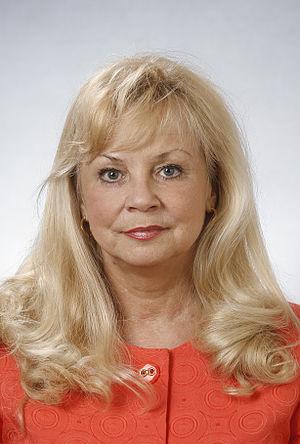
Marika Tuus-Laul
La douzième législature du Riigikogu est la législature composée des 101 députés du Riigikogu élue lors des élections législatives estoniennes du 6 mars 2011 pour un mandat de quatre ans. Elle s'est ouverte le 4 avril 2011 et a pris fin le 6 février 2015.
La onzième législature du Riigikogu est la législature composée des 101 députés du Parlement élus lors des élections législatives estoniennes du 4 mars 2007 pour un mandat de quatre ans. La session parlementaire est ouverte le 2 avril 2007 et terminée le 26 mars 2011.